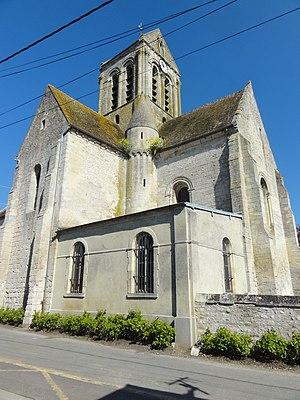
Église Notre-Dame-de-la-Nativité de Lavilletertre - voir titre.
L'église Notre-Dame-de-la-Nativité est une église catholique paroissiale située à Lavilletertre, dans l'Oise, en France. Elle a été édifiée sous plusieurs campagnes rapprochées entre 1135 / 1140 et 1170 environ, et n'a jamais subi de remaniements modifiant son apparence ou sa structure depuis son achèvement. Elle peut donc s'enorgueillir d'une rare unité stylistique, et ses dimensions sont considérables par rapport à la modestie du village. C'est un édifice de plan basilical avec une nef de cinq travées flanquée de bas-côtés, un transept largement débordant et un chœur rectangulaire à chevet plat. La nef et les bas-côtés ont été bâtis en premier lieu, et reflètent le style roman à son apogée. Leur façade occidentale comporte le plus grand portail roman du Vexin français. Même sur les élévations latérales, la décoration est particulièrement aboutie, et prévoit, pour chaque fenêtre, une archivolte moulurée accompagnée d'une frise retombant sur des colonnettes à chapiteaux. À l'intérieur, l'architecture gothique s'annonce déjà par l'application systématique de l'arc brisé sur les grandes arcades et les voûtes, ainsi qu'à travers la composition rigoureuse des piliers fasciculés.